Winsor McCay

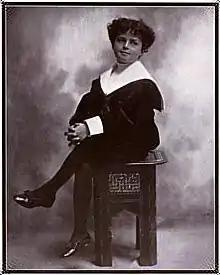
McCay's son Robert, posing as Little Nemo in 1908

In 1927, McCay attended a dinner in his honor in New York. After a considerable amount of drinking, McCay was introduced by animator Max Fleischer. McCay gave the gathered group of animators some technical advice, but when he felt the audience was not giving him attention, he berated his audience, saying, "Animation is an art. That is how I conceived it. But as I see, what you fellows have done with it, is making it into a trade. Not an art, but a trade. "Bad Luck!"" That September he appeared on the radio at WNAC, and on November 2 he was interviewed by Frank Craven for "The Evening Journal"s "Woman's Hour". During both appearances he complained about the state of contemporary animation.